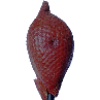
Label: Salak 1